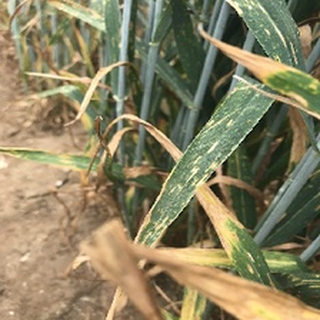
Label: wheat_yellow_rust